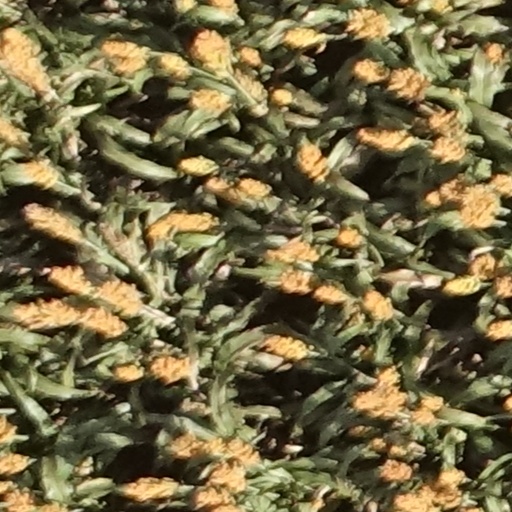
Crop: sorghum